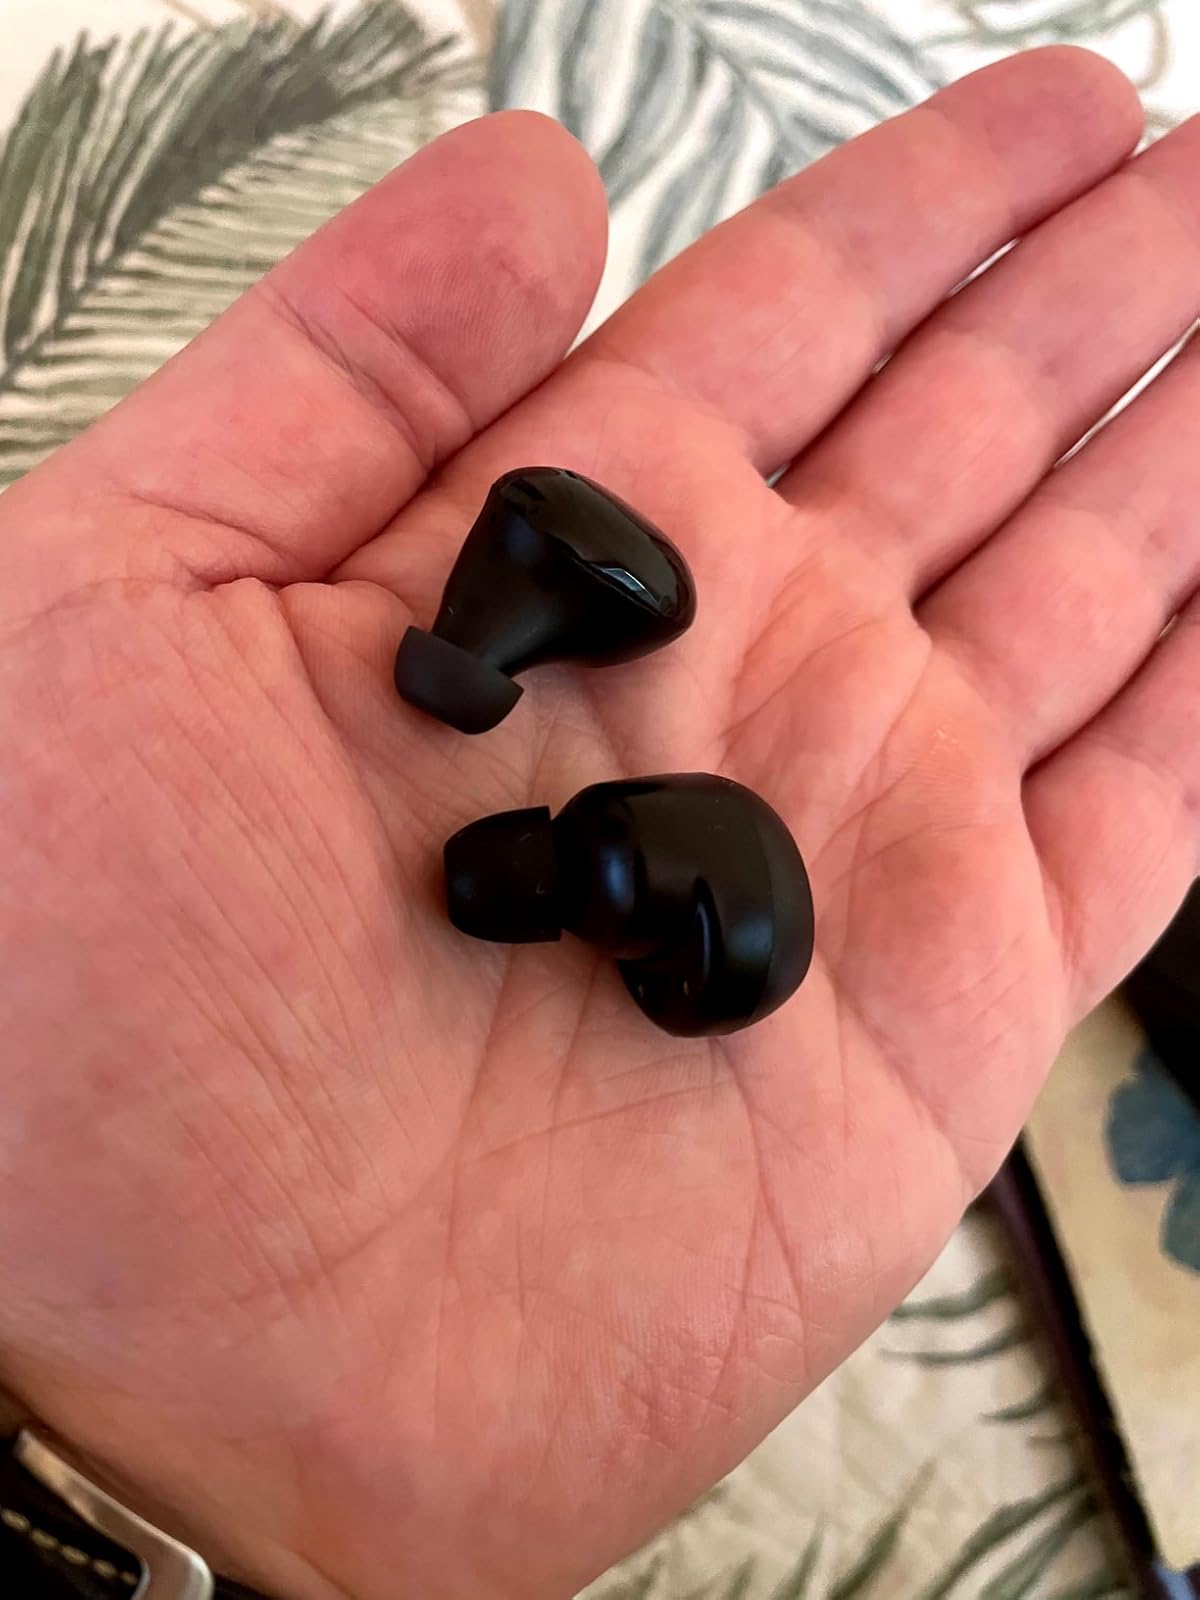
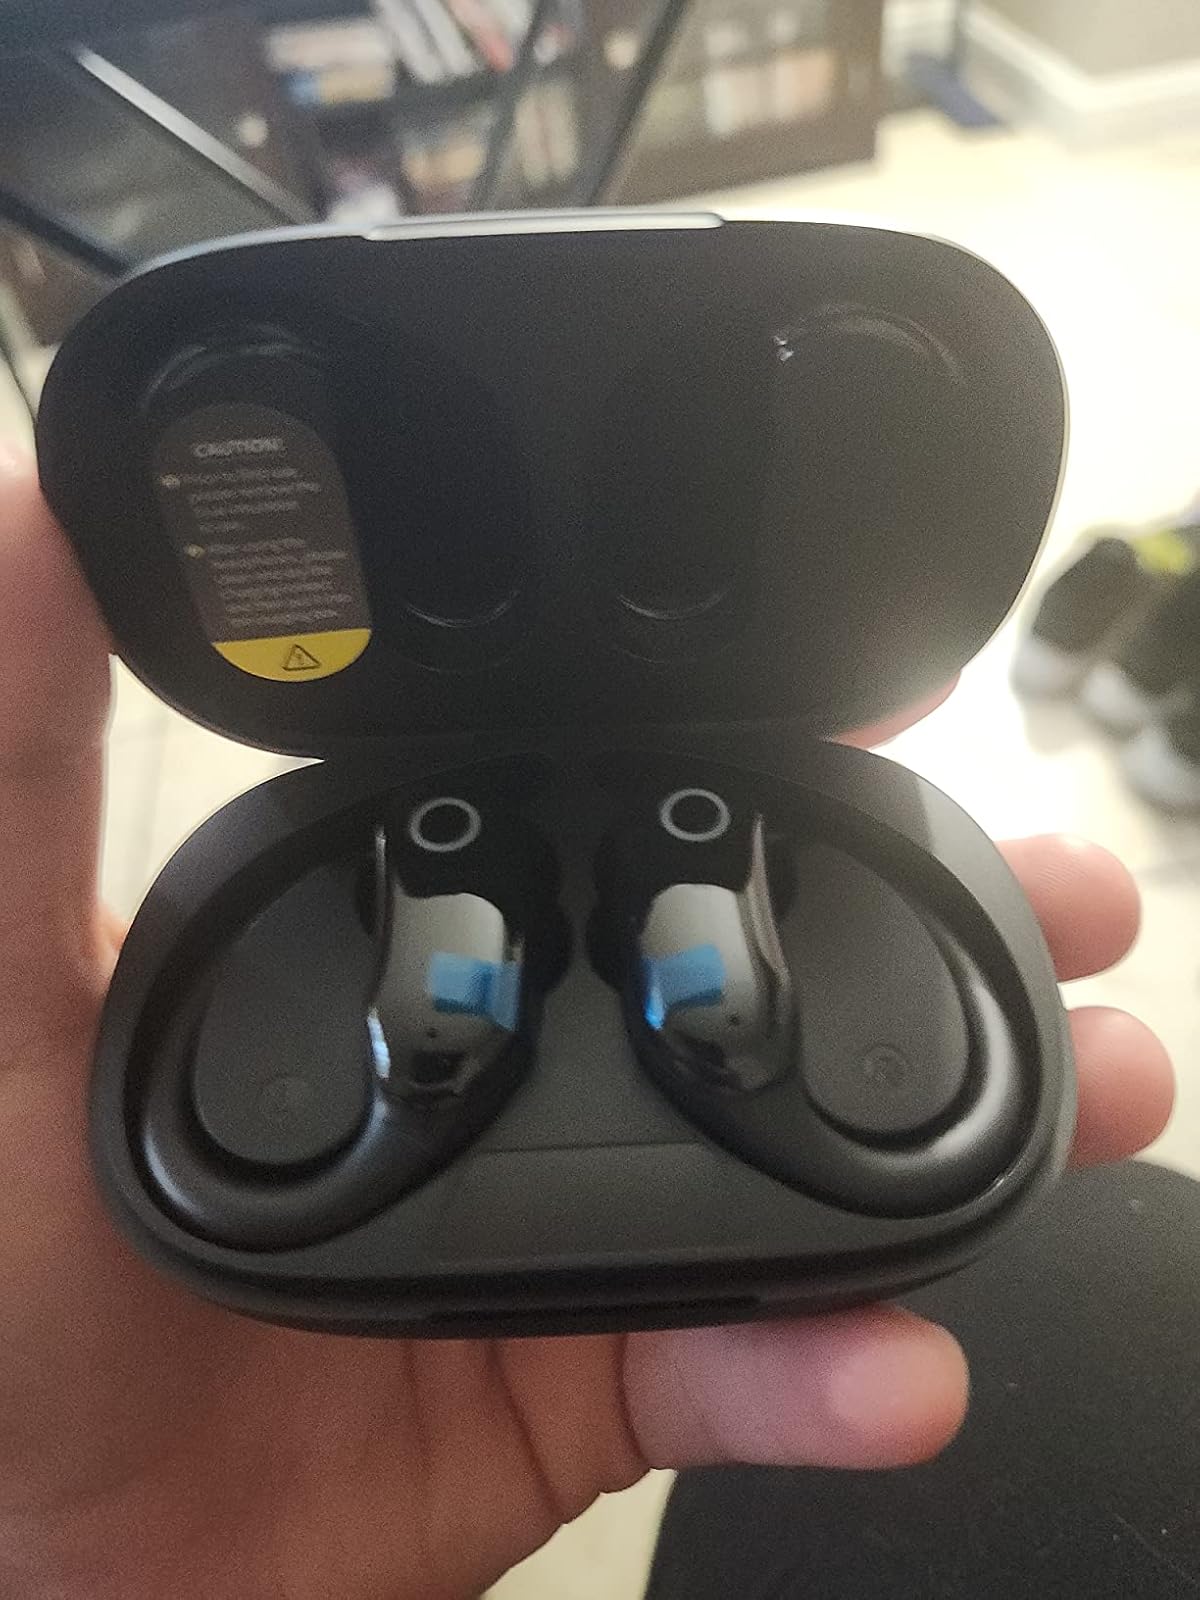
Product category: earbuds
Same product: no